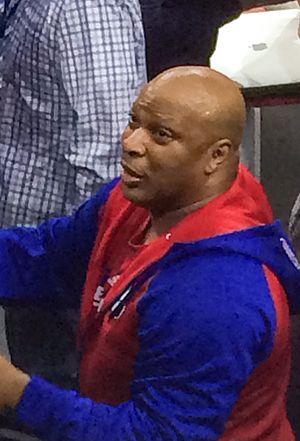
"World B. Free est un ancien joueur américain de basket-ball de NBA de 1975 à 1988. Free était connu sous les surnom de ""Prince of Midair"" ou ""All-World"".